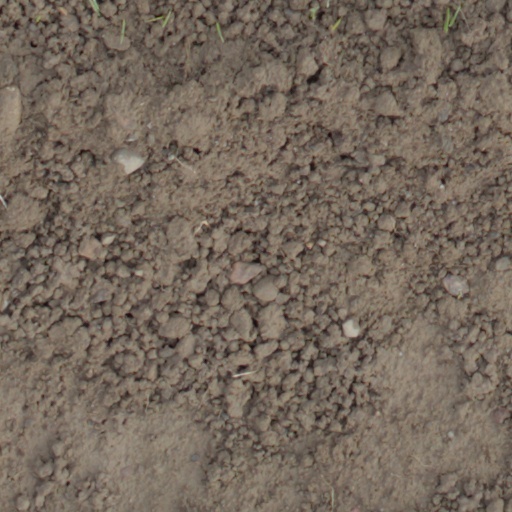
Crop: wheat